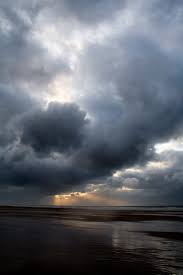
Weather: cloudy or overcast